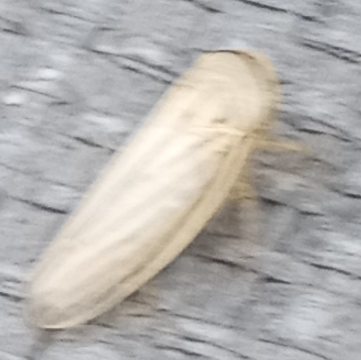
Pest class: non_pest_herbivores